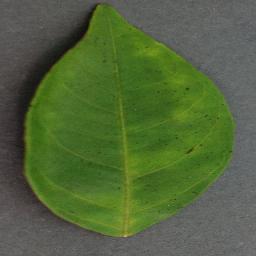
Label: Orange___Haunglongbing_(Citrus_greening)